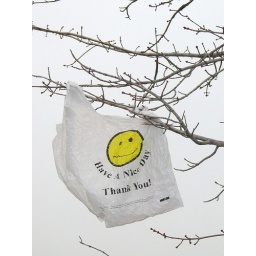
semi-smiley bag in a tree